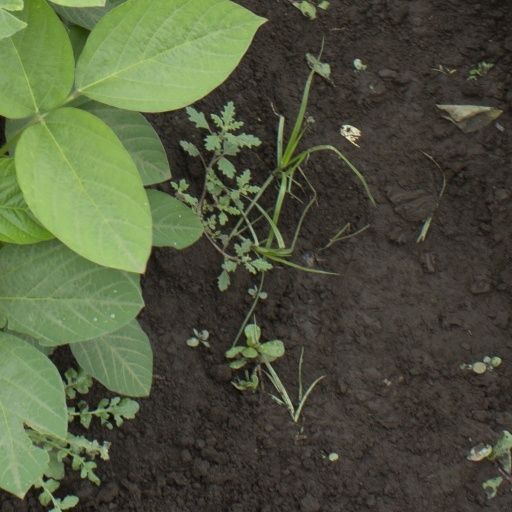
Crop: soybean